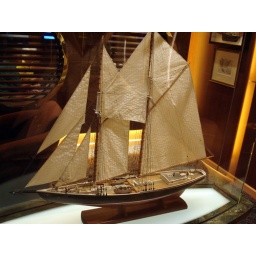
Model ship in glass in the Schooner Bar. Probably sloshes a bit more than the Oasis. =p